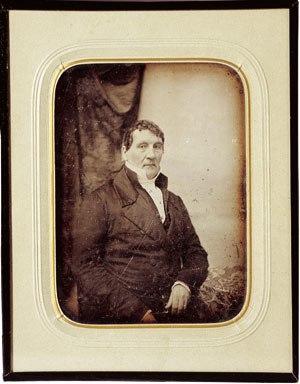
Louis Spohr, né Ludwig Spohr le 5 avril 1784 à Brunswick dans la principauté de Brunswick-Wolfenbüttel au Nord du Saint-Empire et mort le 22 octobre 1859 à Cassel, est un compositeur, violoniste, chef d'orchestre et pédagogue allemand. Il a toujours signé ses œuvres avec la forme française de son prénom, comme il était courant à l'époque, et c'est comme Louis Spohr qu'il est aujourd'hui mondialement reconnu.